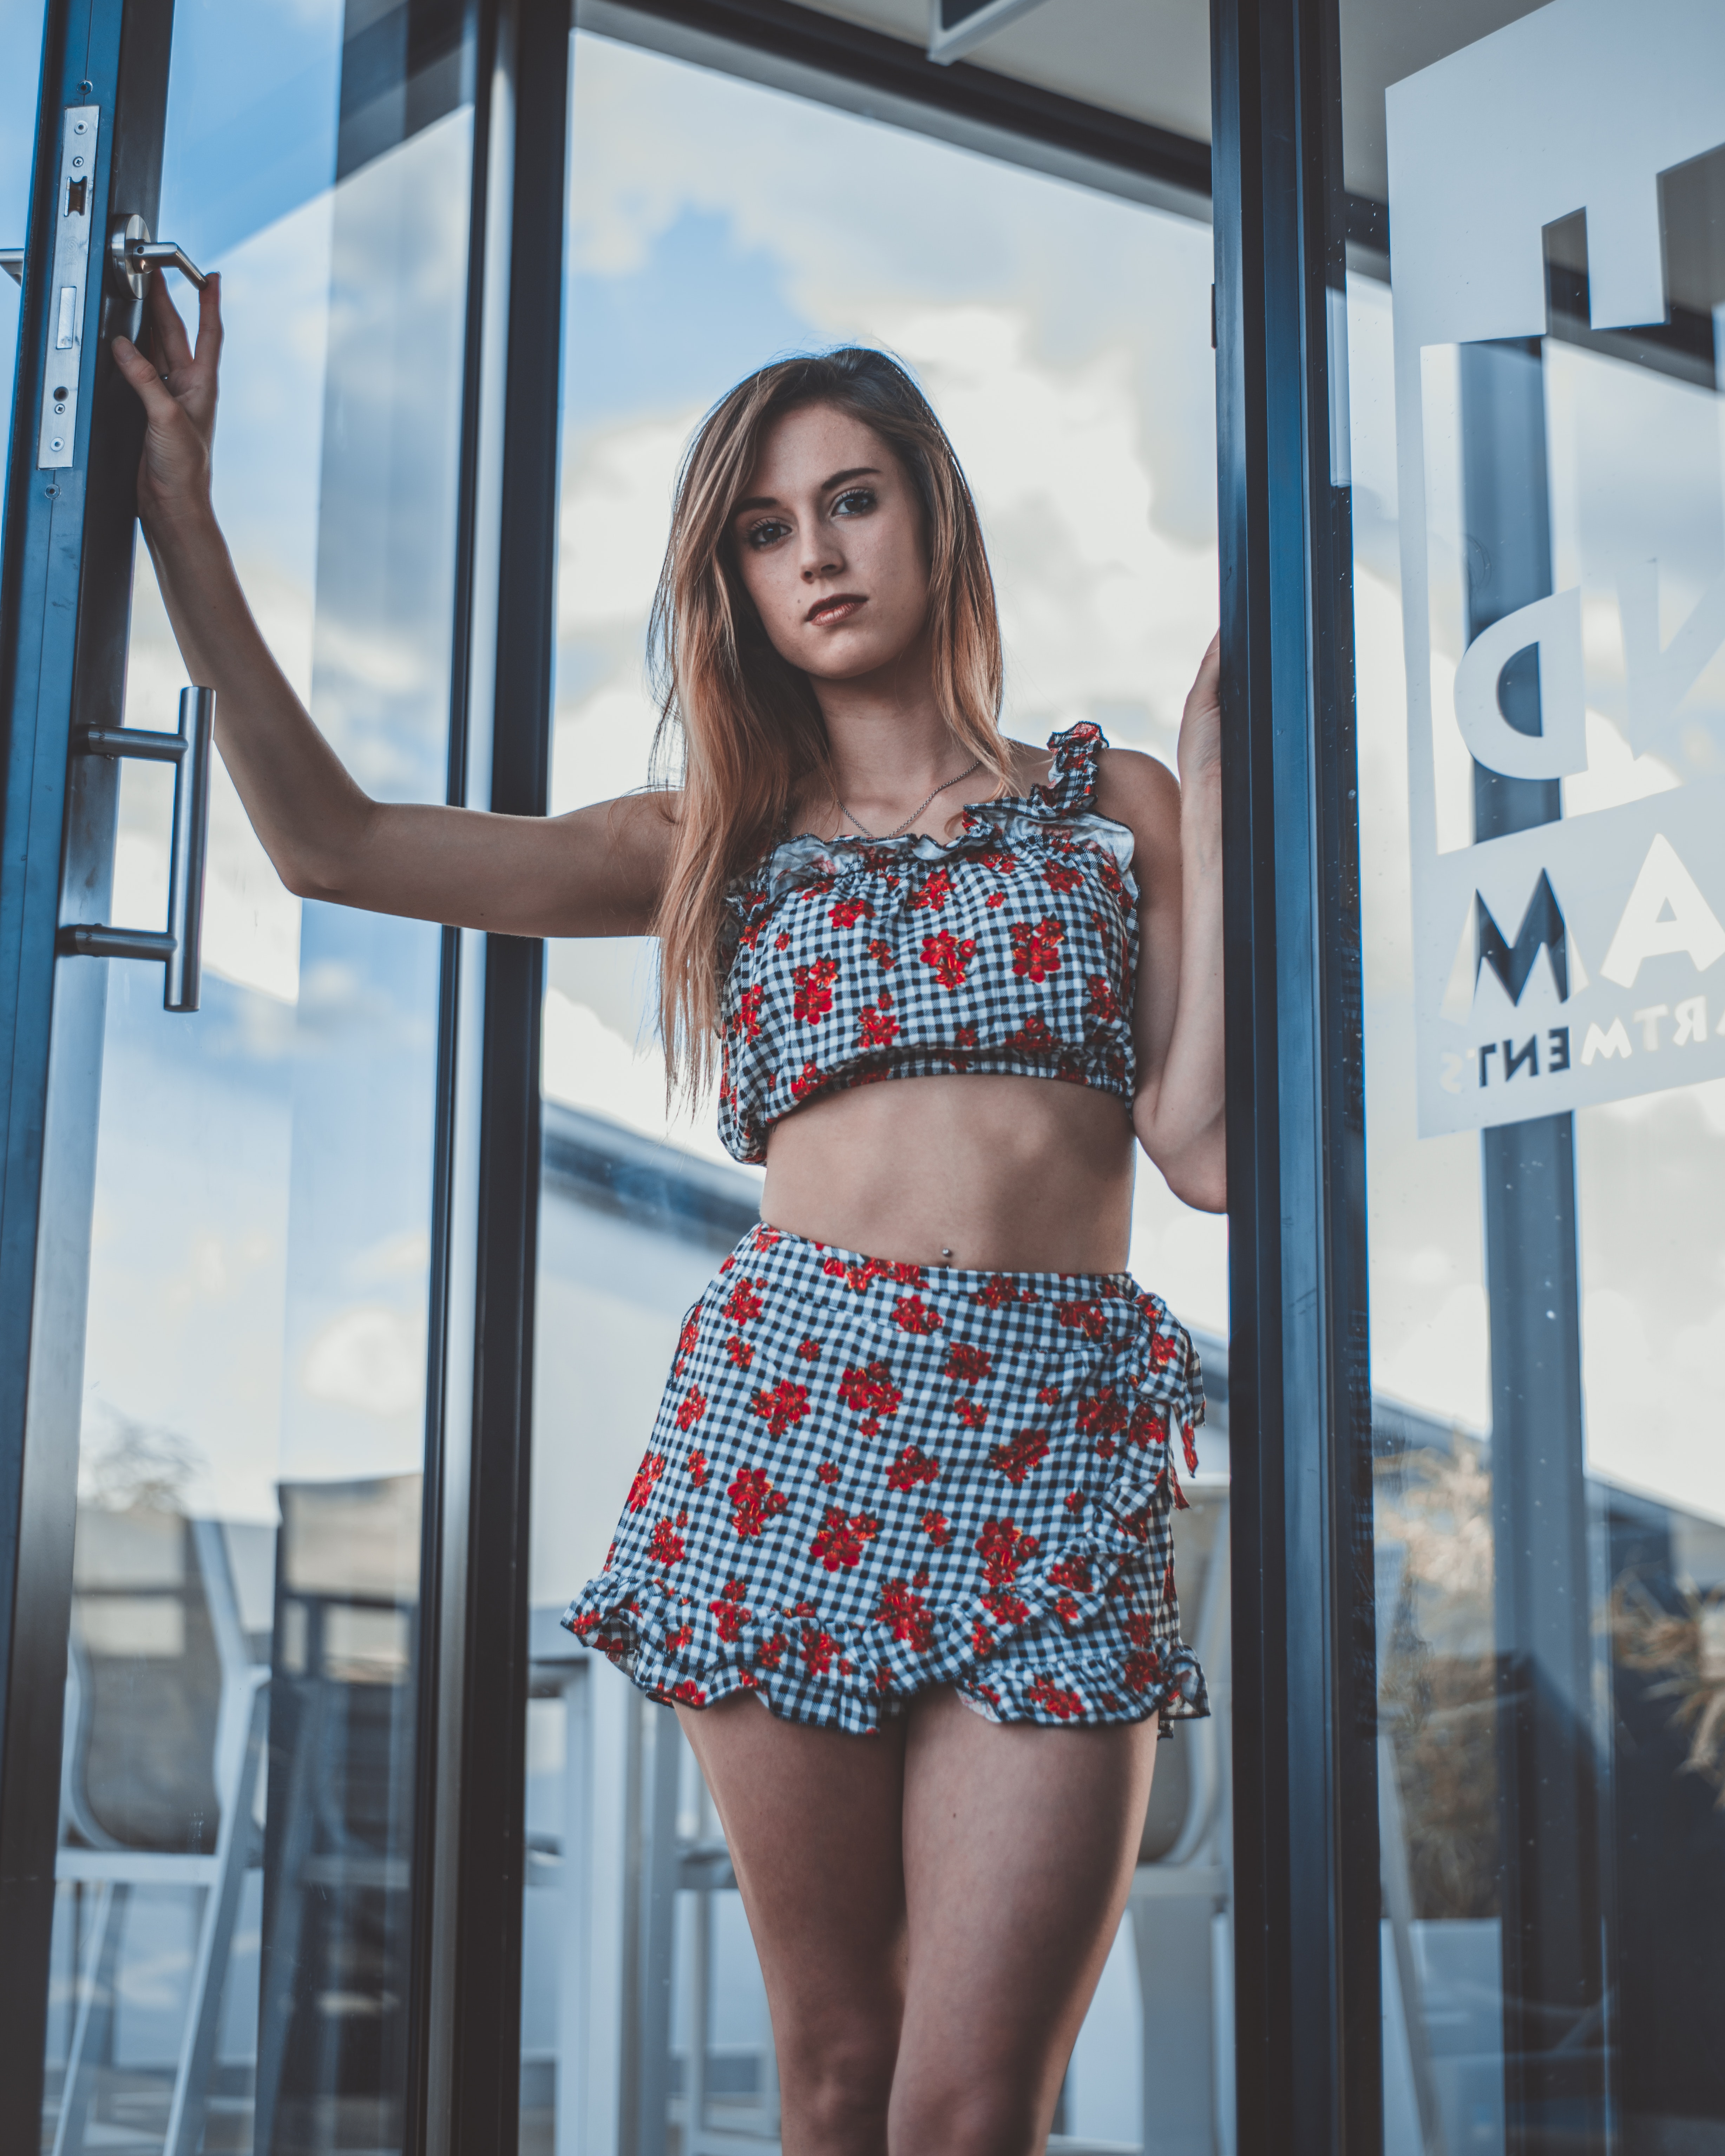
clothing, beauty, fashion, model, thigh, photo shoot, jean short, waist, leg, skin, stomach, navel, pattern, shorts, abdomen, lingerie, plaid, fashion model, human leg, design, bikini, long hair, shoulder, summer, human body, photography, crop top, muscle, swimwear, trunk, undergarment, textile, brown hair, top, brassiere, style, t shirt